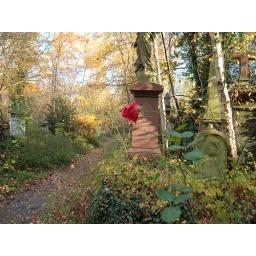
red rose in cemetery